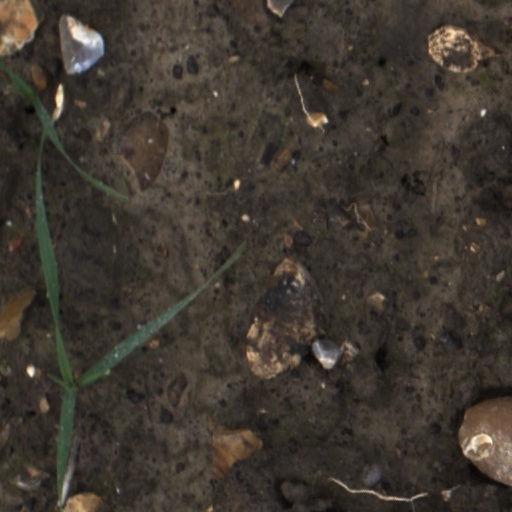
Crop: wheat